Roguelike

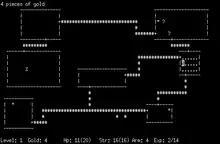
A procedurally generated dungeon in the 1980 video game "Rogue", the game after which the roguelike genre is named

Roguelike (or rogue-like) is a style of role-playing game traditionally characterized by a dungeon crawl through procedurally generated levels, turn-based gameplay, grid-based movement, and permanent death of the player character. Most roguelikes are based on a high fantasy narrative, reflecting the influence of tabletop role-playing games such as "Dungeons & Dragons".